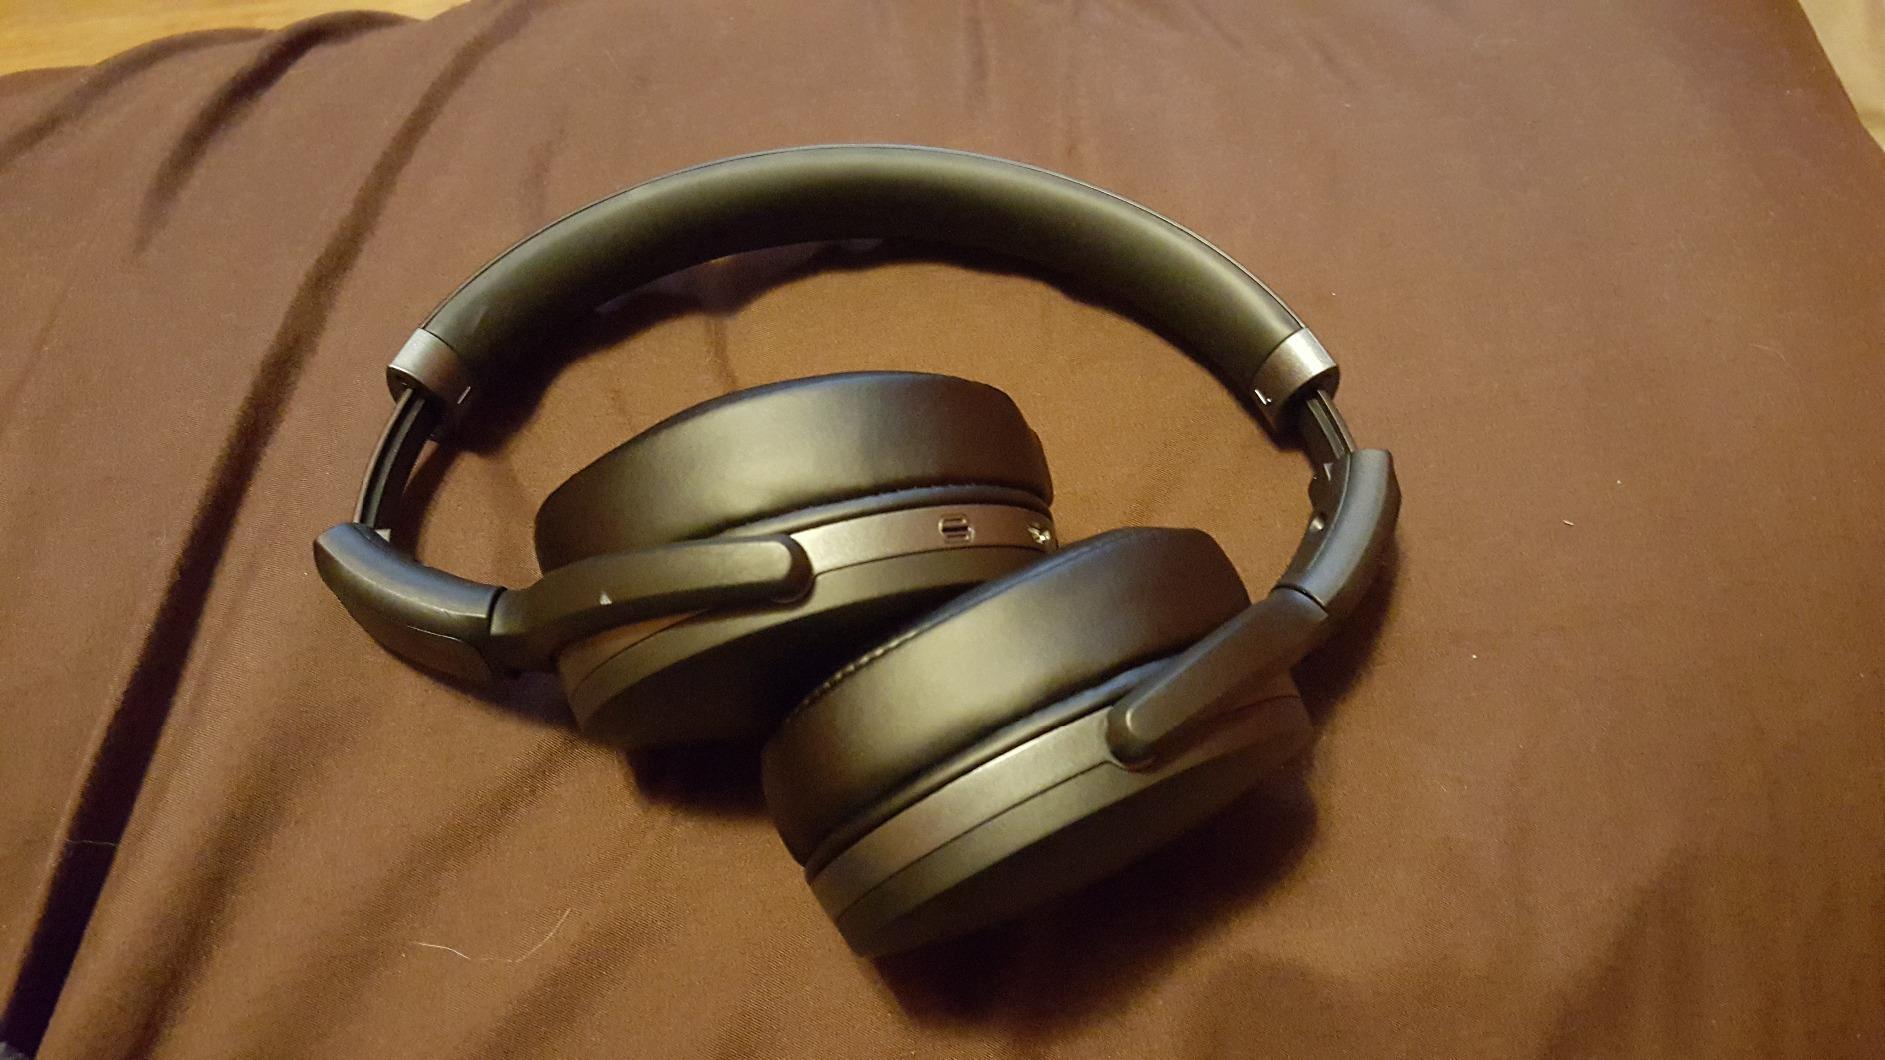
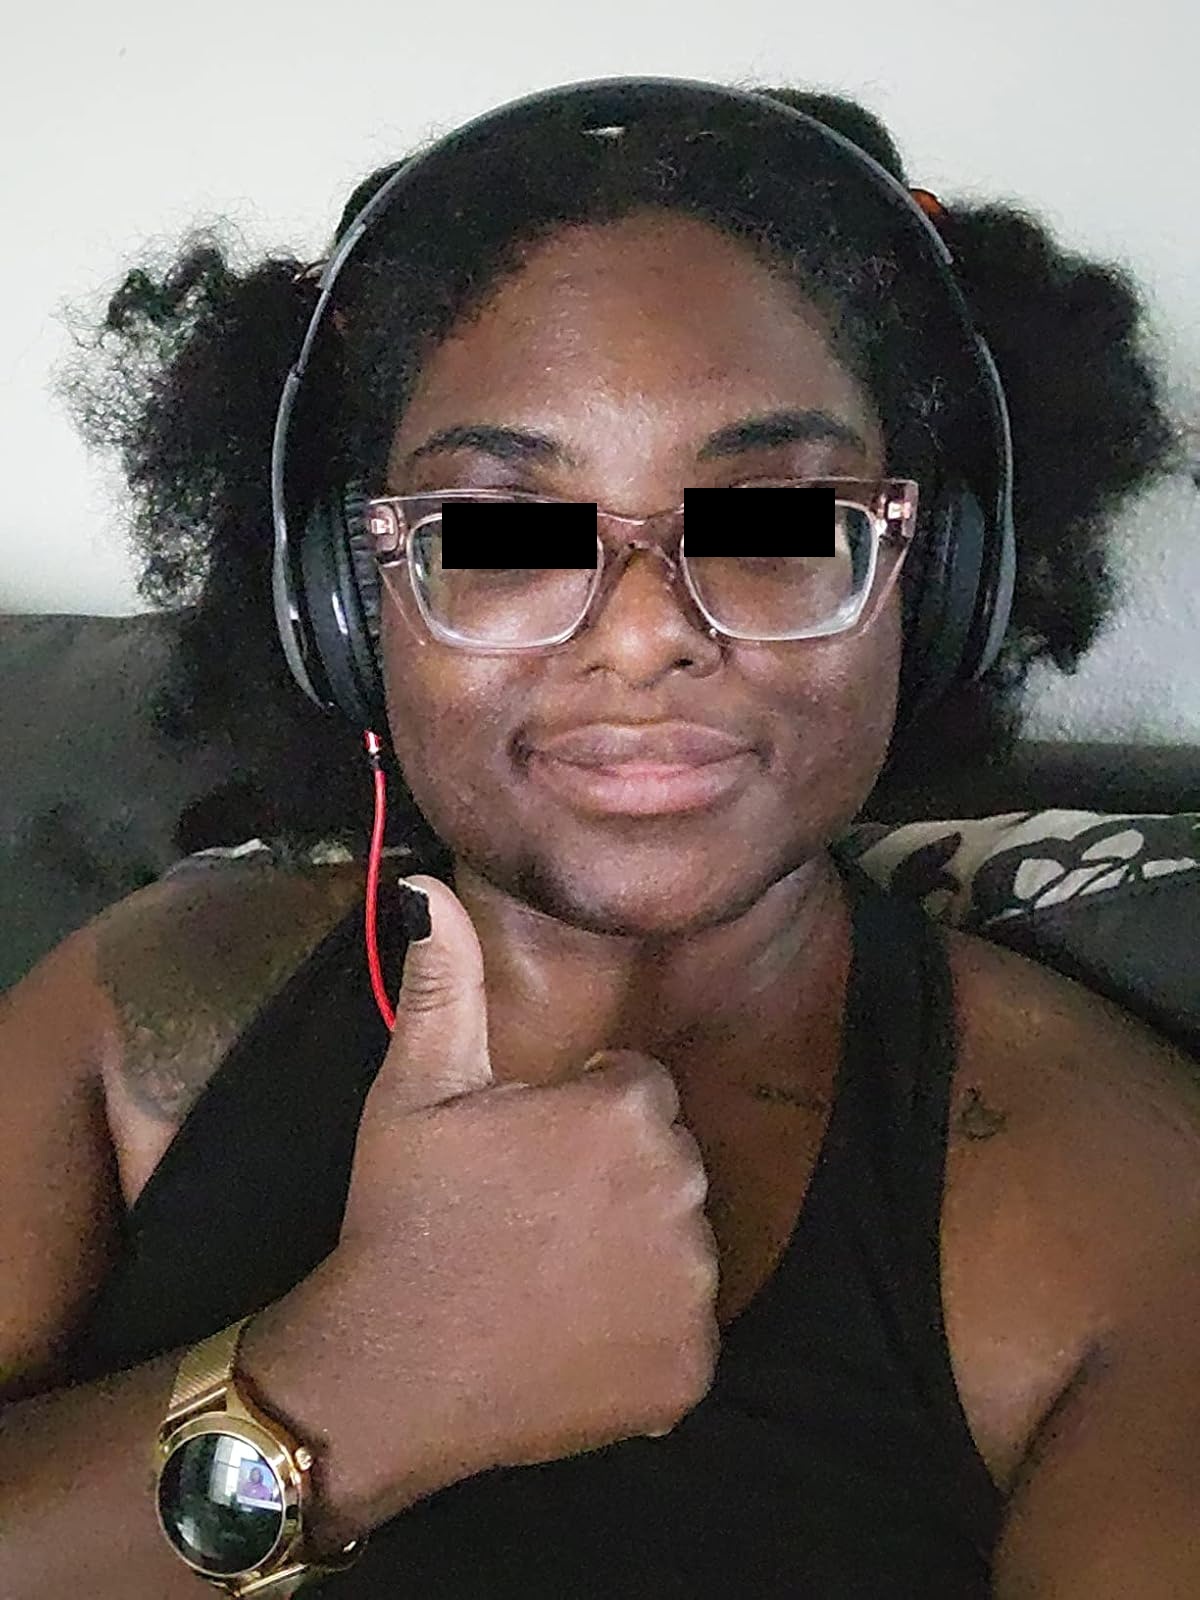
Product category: headphones
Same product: no